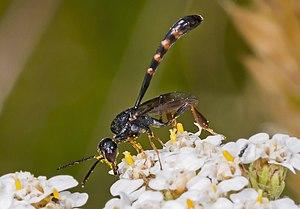
Gasteruption jaculator, le gastéruption à javelot, est une espèce d'insectes de l'ordre des hyménoptères et de la famille des Gasteruptiidae.
Gasteruption est un genre d'insectes hyménoptères de la famille des Gasteruptiidae et de la sous-famille des Gasteruptiinae.